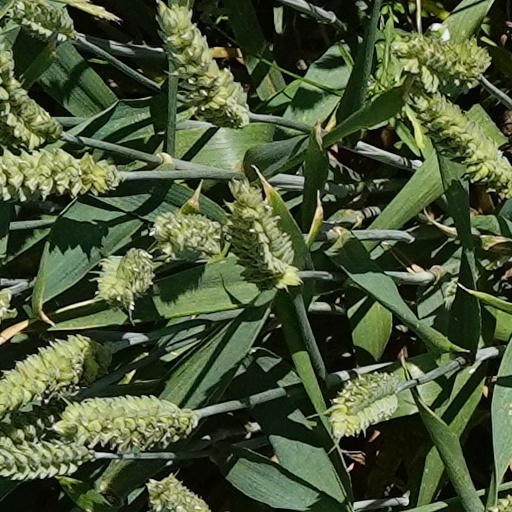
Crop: wheat